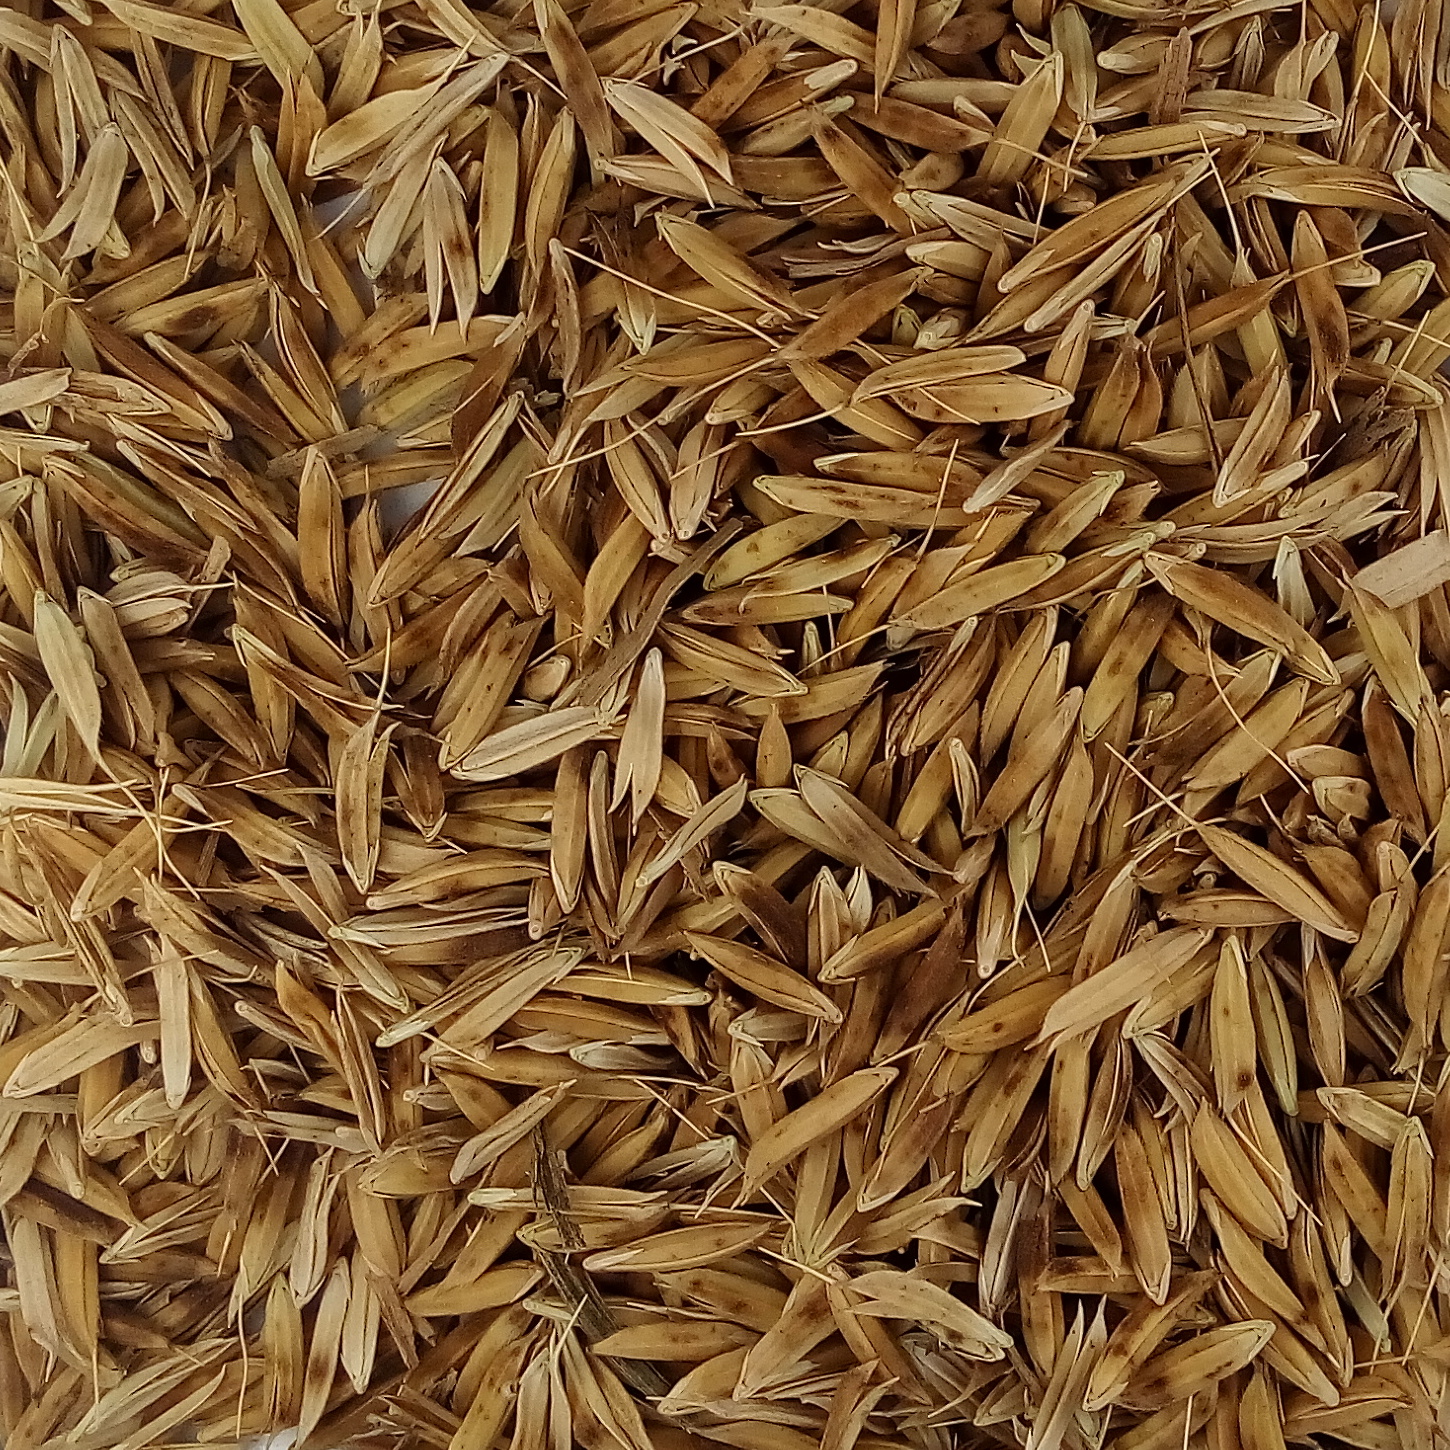
Rice seed variety: DHBT_3